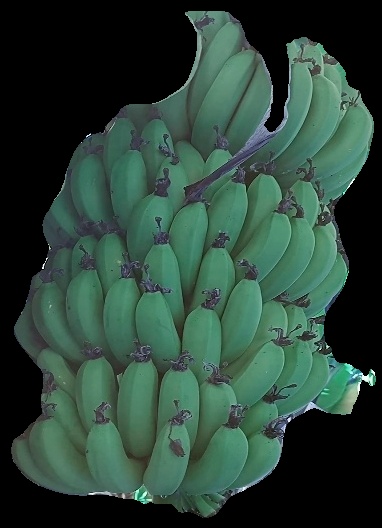
Variety: pachbale
Grade: grade1